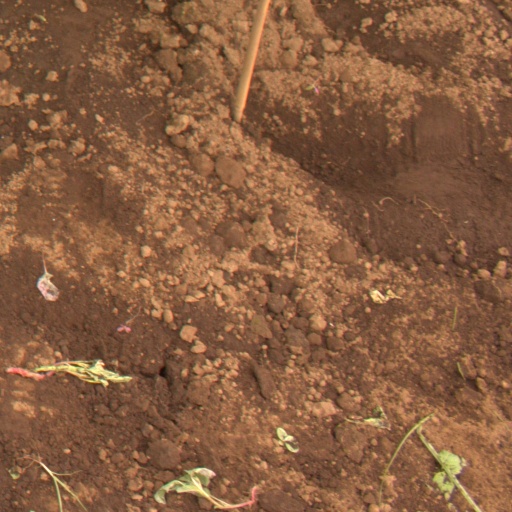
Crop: soybean